Frances Dee

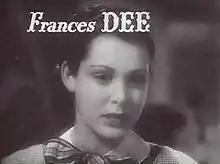

The younger daughter of Francis "Frank" Marion Dee and his wife, the former Henriette Putnam, Frances Marion Dee was born in Los Angeles, California, where her father worked as a civil service examiner.